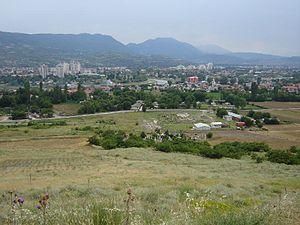
Scupi est un site archéologique situé à Zlokoukyani, village à quelques kilomètres du Centre de Skopje, capitale de la Macédoine du Nord. Le site est encadré par le Vardar et la colline de Zaïtchev Rid. Au Iᵉʳ siècle, une colonie romaine y a été fondée, remplaçant une localité dardanienne plus ancienne. Cette colonie, Colonia Flavia Ælia Scupi, accueillit un grand nombre de légionnaires vétérans et reçu le statut de ville sous Domitien. Scupi fut abandonnée après un tremblement de terre en 518, et la ville fut transférée sur le site actuel de Skopje.